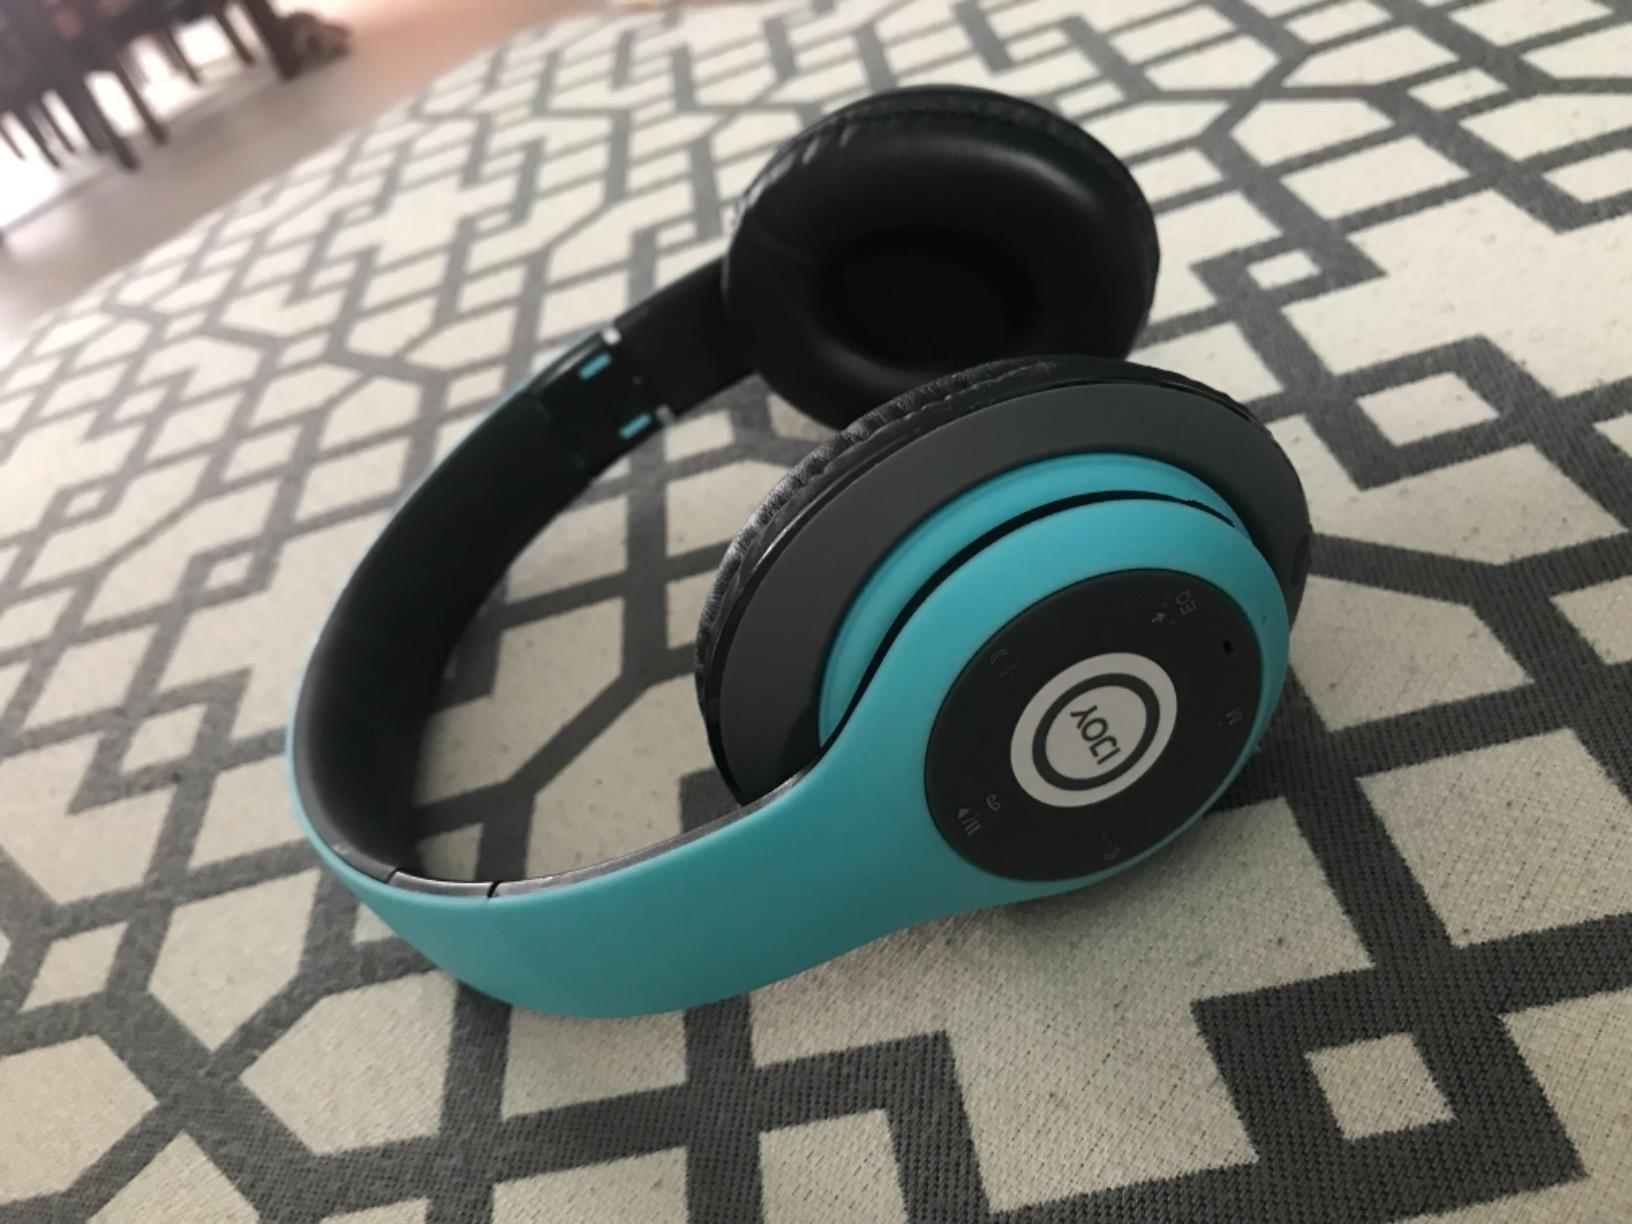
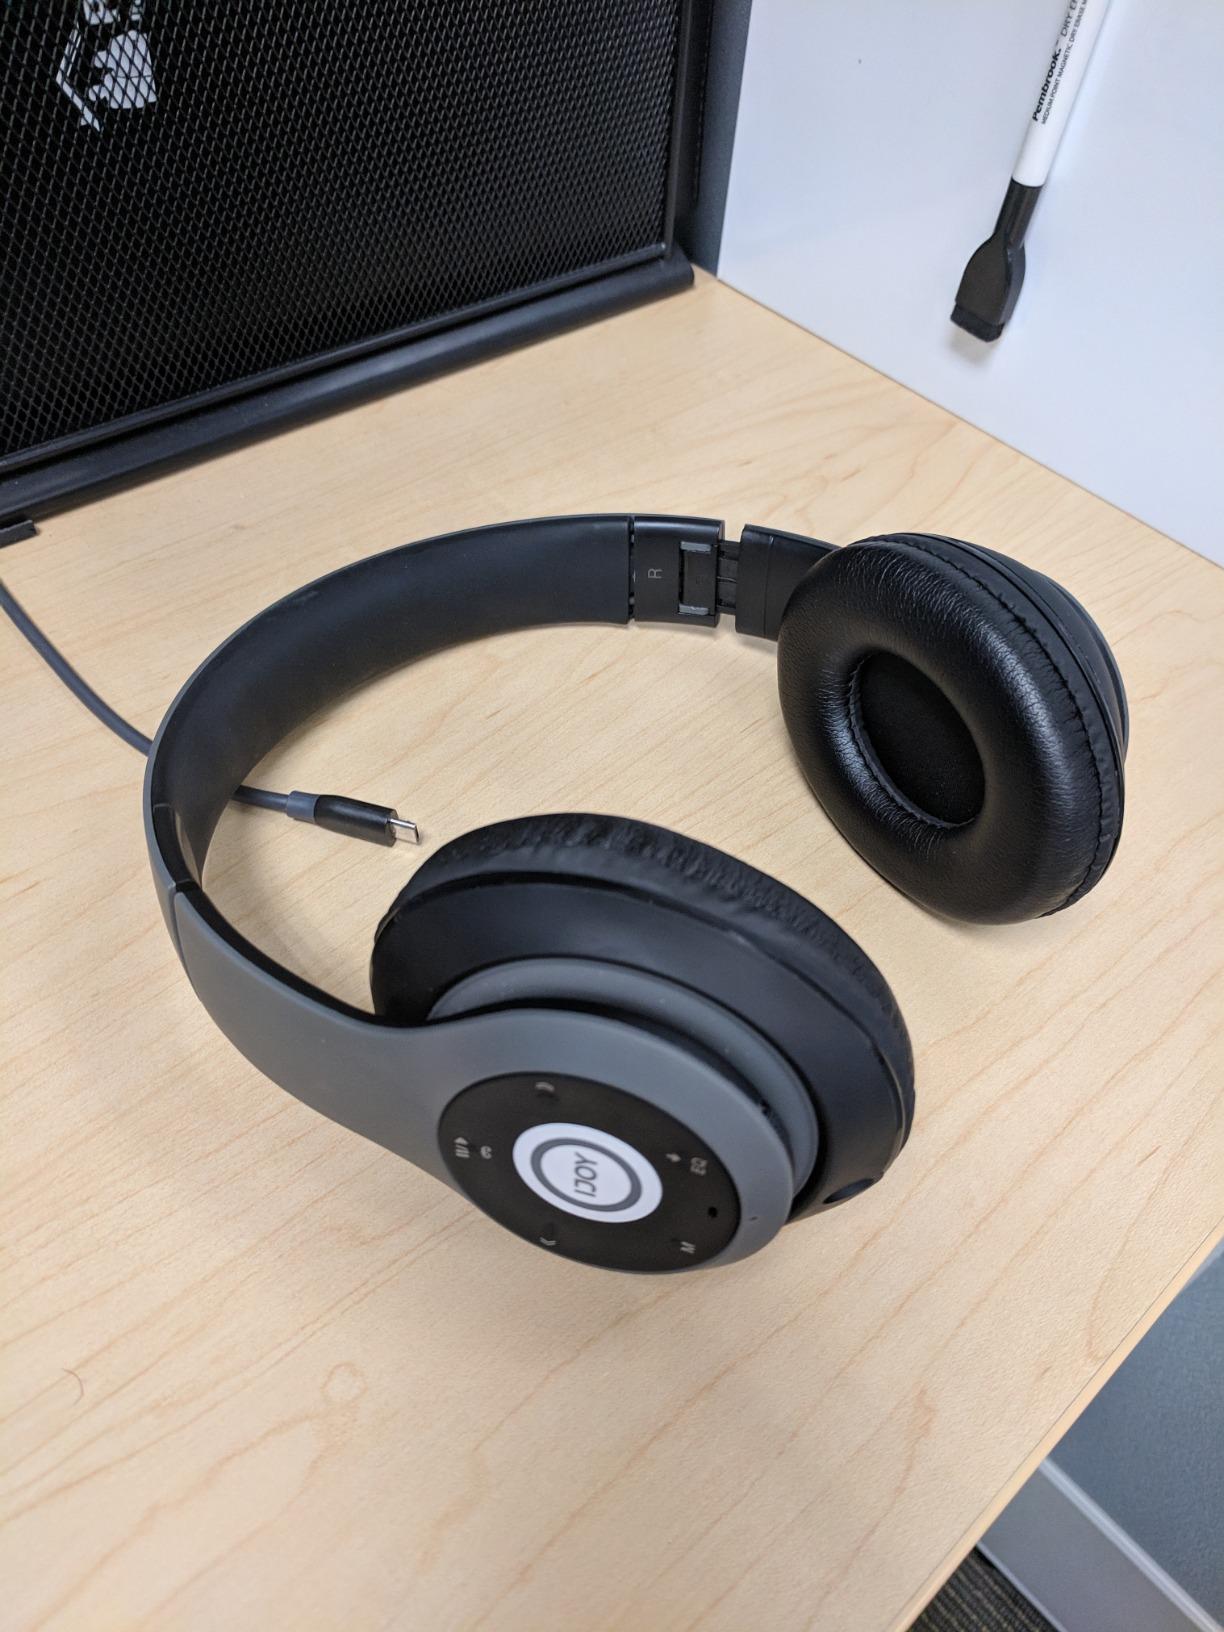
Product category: headphones
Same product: no